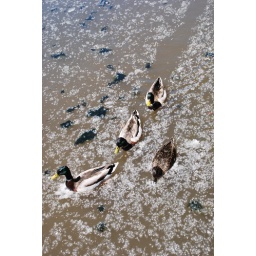
Ducks swimming in the Schuykill river behind Lloyd hall. The air and water were filled with &amp;quot;wishy&amp;quot; (dandelion-like) floatings.